NHL uniform

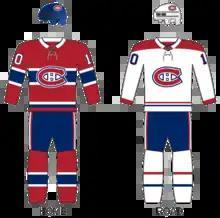
Montreal Canadiens home and road uniforms

Historically, the only standardized piece of the equipment has been the sweater (jersey), which has to be of identical design by the same company for all members of a team. Other elements merely have a number scheme, allowing individual players to select their own brand and model coloured to match the uniform but not necessarily identical in appearance. Sticks and other equipment worn under the clothes have no requirements in terms of matching a team's colours; teams will sometimes provide players with team-brand undershirts or other under-clothing, but players are not required or limited to wearing them.